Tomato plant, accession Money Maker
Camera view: bottom (45 deg); turntable rotation: 90 degrees
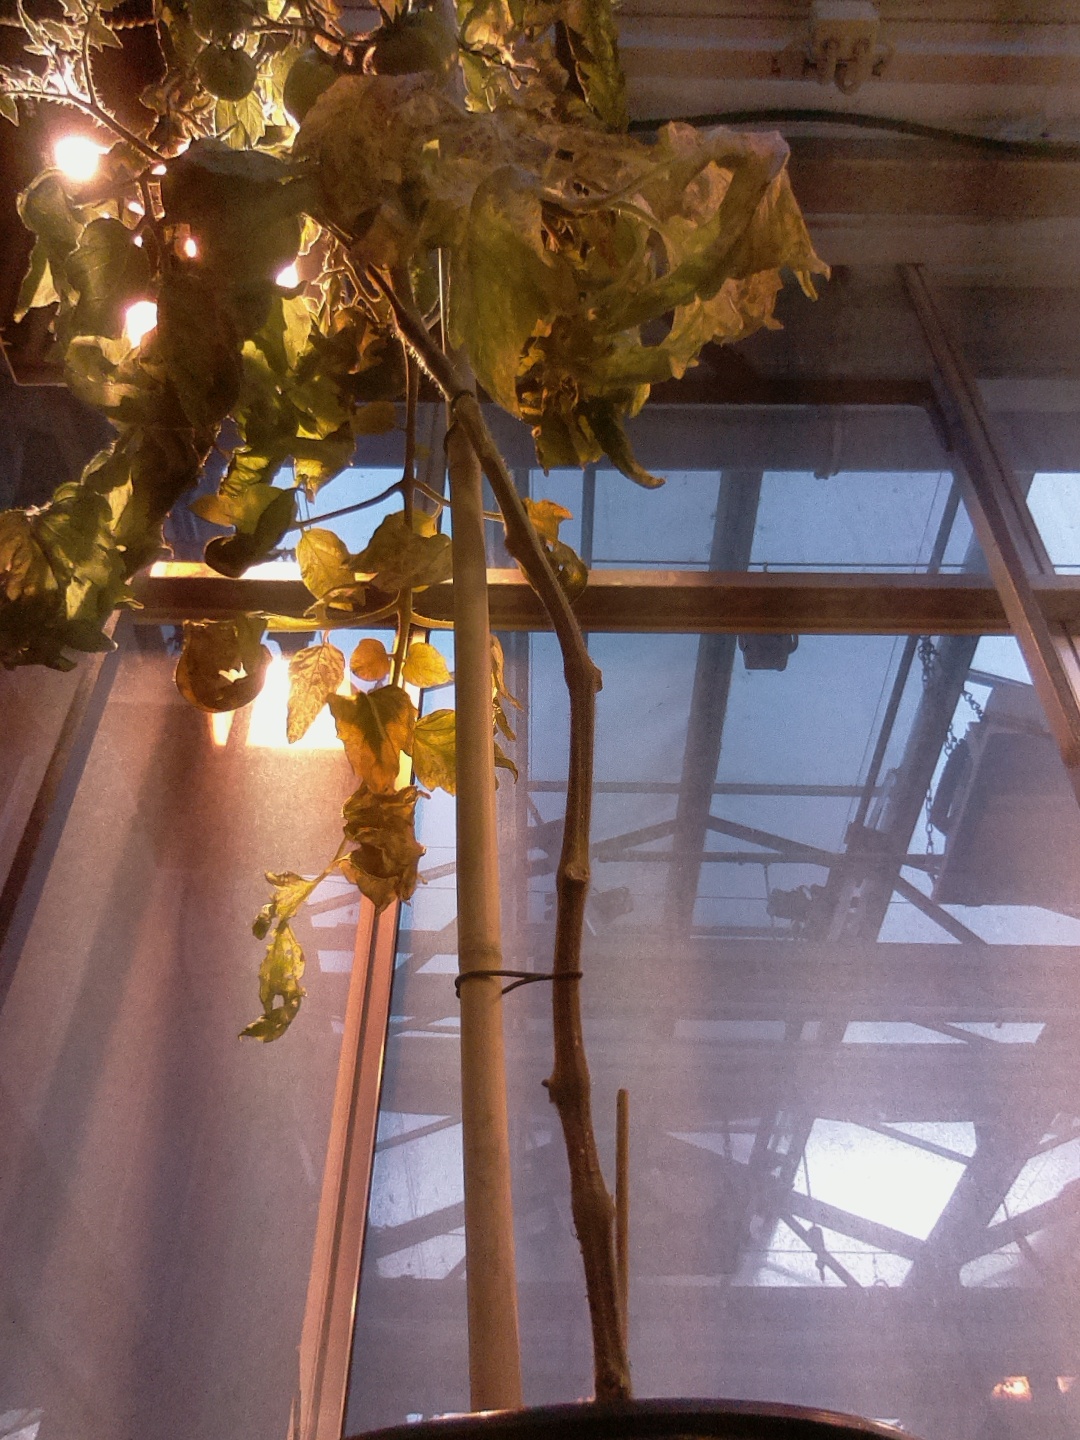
BBCH growth stage 75: 50%-60% of final fruit size